Shropshire

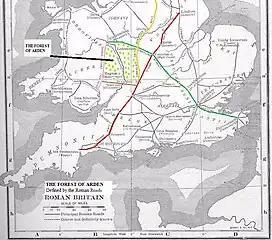
Parts of Shropshire in the ancient Forest of Arden

From 1457, King Henry VI created for his son, Prince Edward, a Council to rule Wales and the Marches, Cheshire, and Cornwall, which became the Council of the Marches. Shropshire was governed via this council for several centuries.